Audioslave

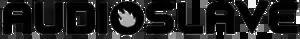
Audioslave Logo

The original idea for the band's name was "Civilian", but it was dropped when members found out that it was already taken. Morello later discredited the story, contradicting Commerford and Cornell, and commented that "Civilian" was merely a rumor circulating at the time. He stated: "The band has only ever had one name, and that is Audioslave." Morello described the origin of the "Audioslave" name to LAUNCHcast as follows: